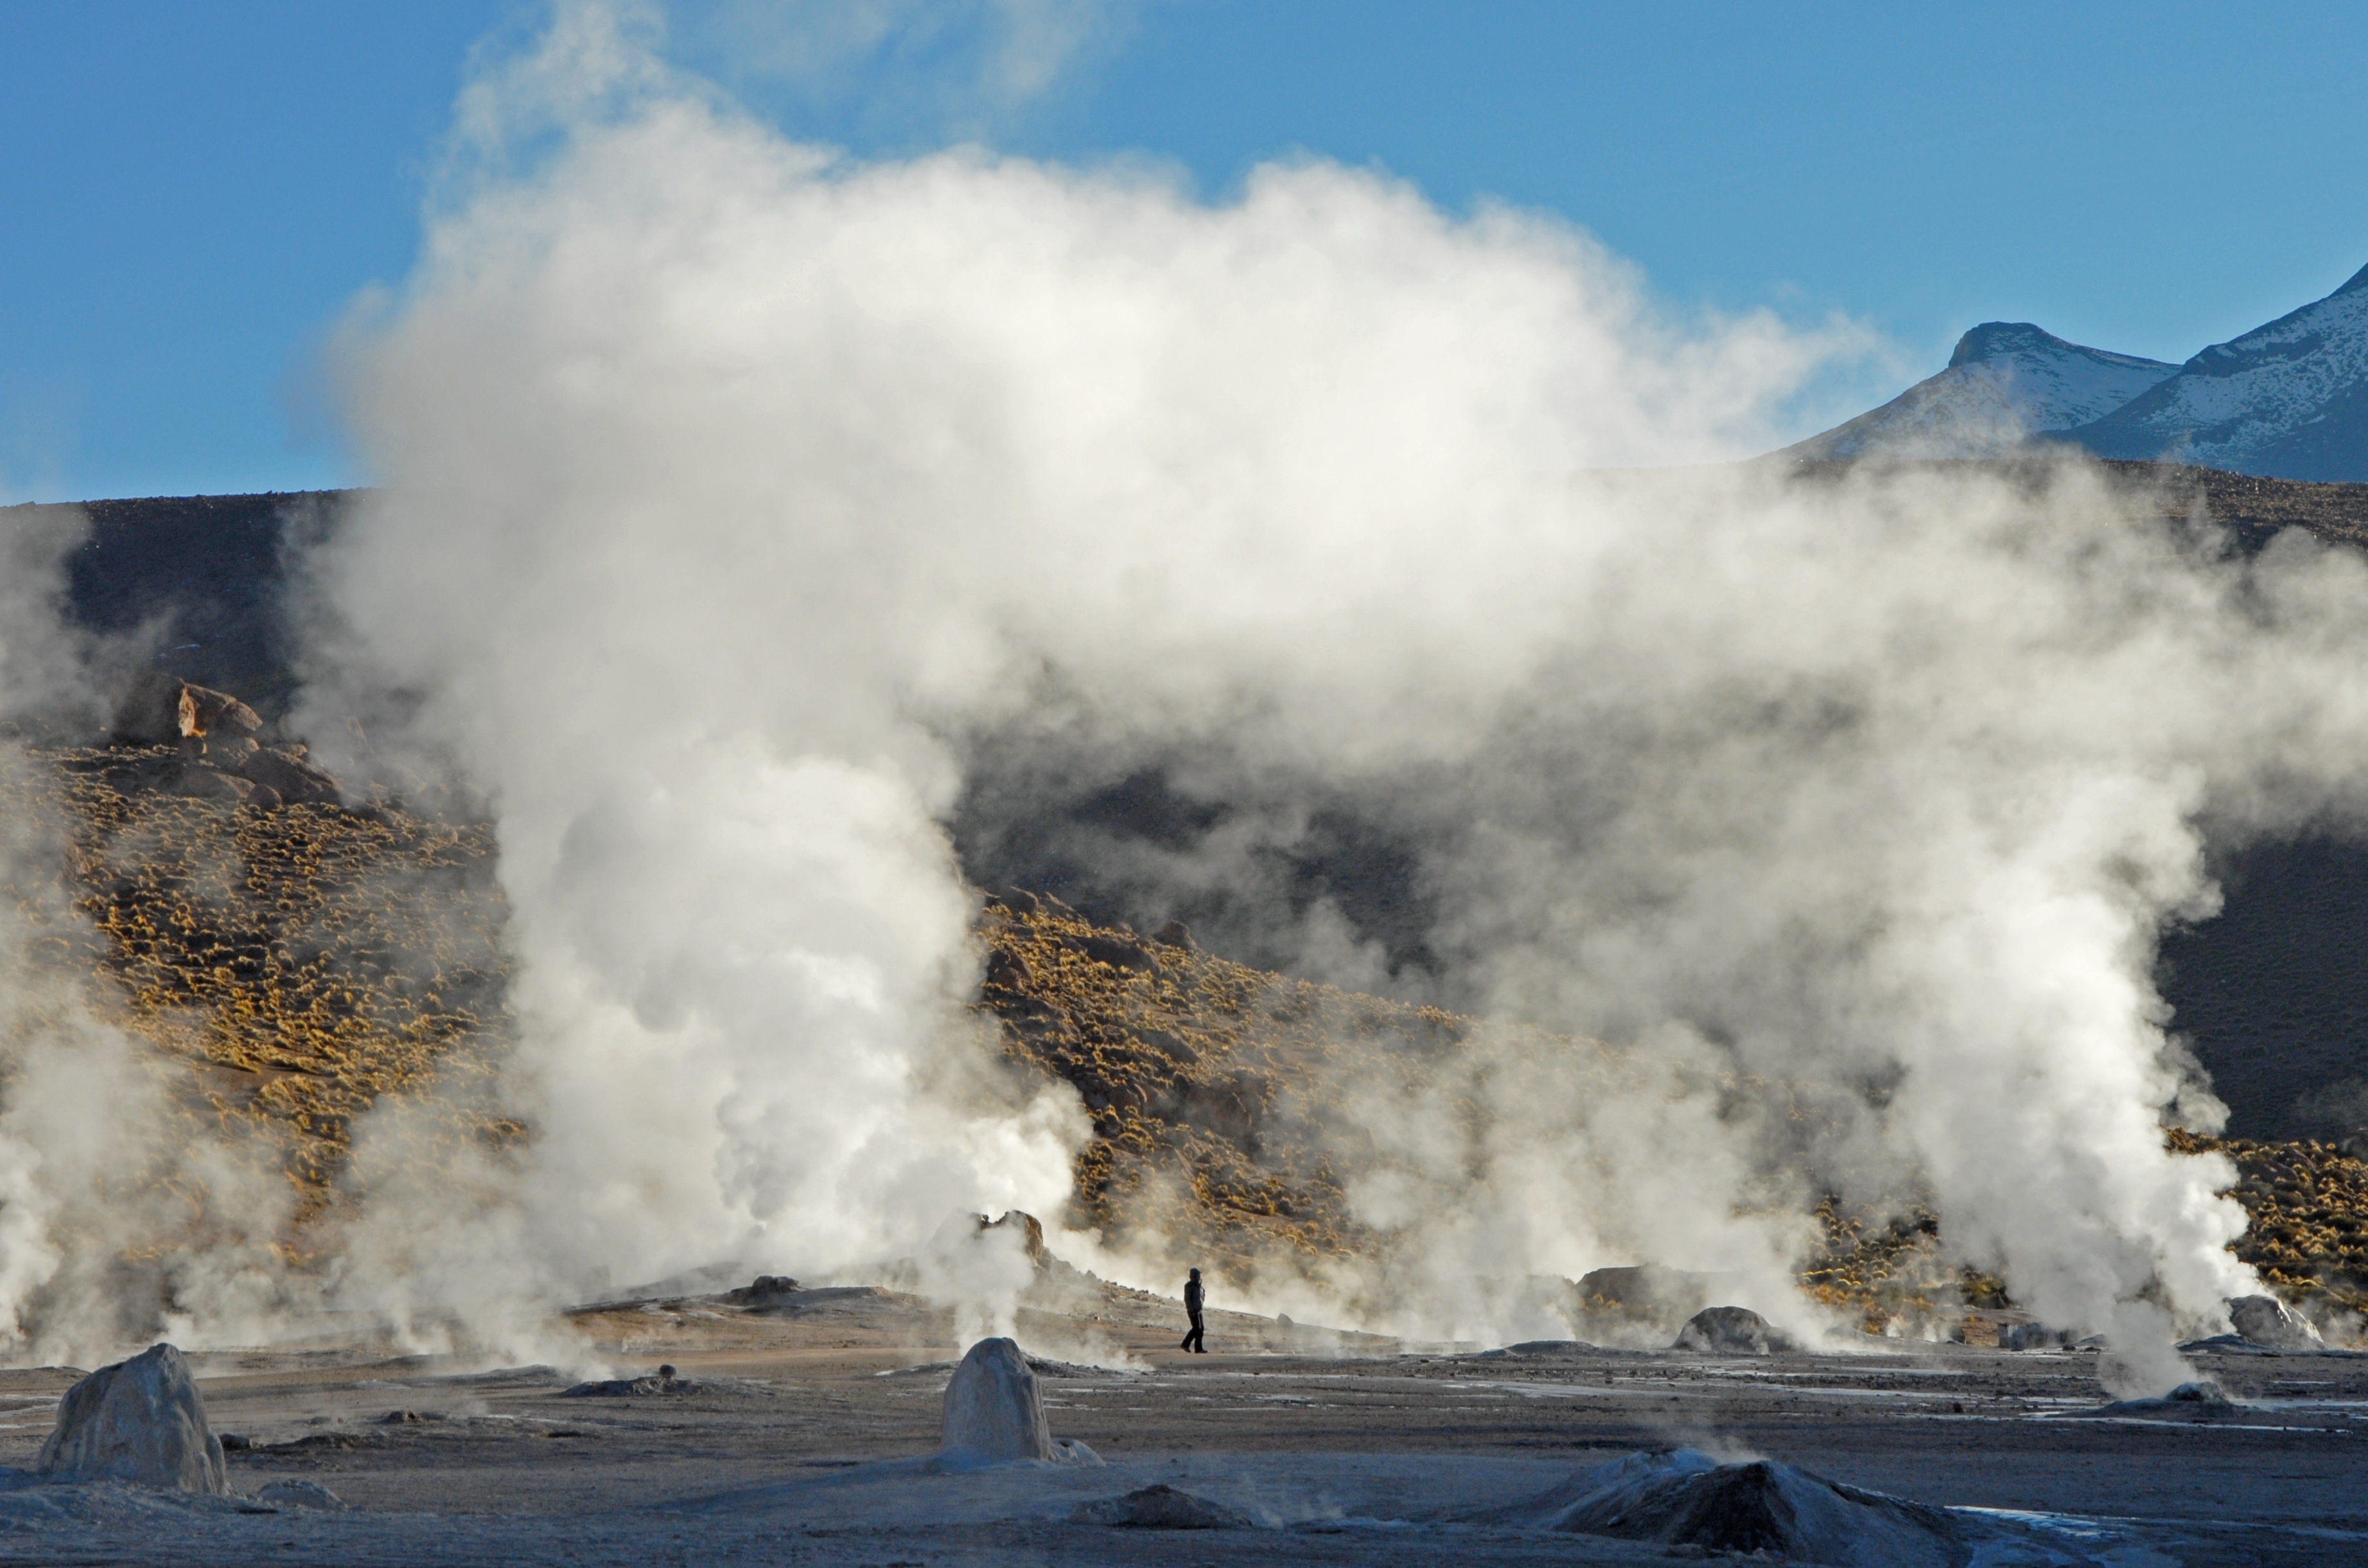
fire, chile, geyser, andes, landform, water vapor, geothermal energy, geographical feature, geological phenomenon, volcanic landform